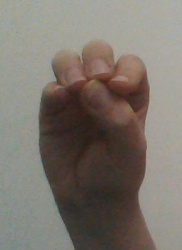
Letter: ha